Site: brandenburg
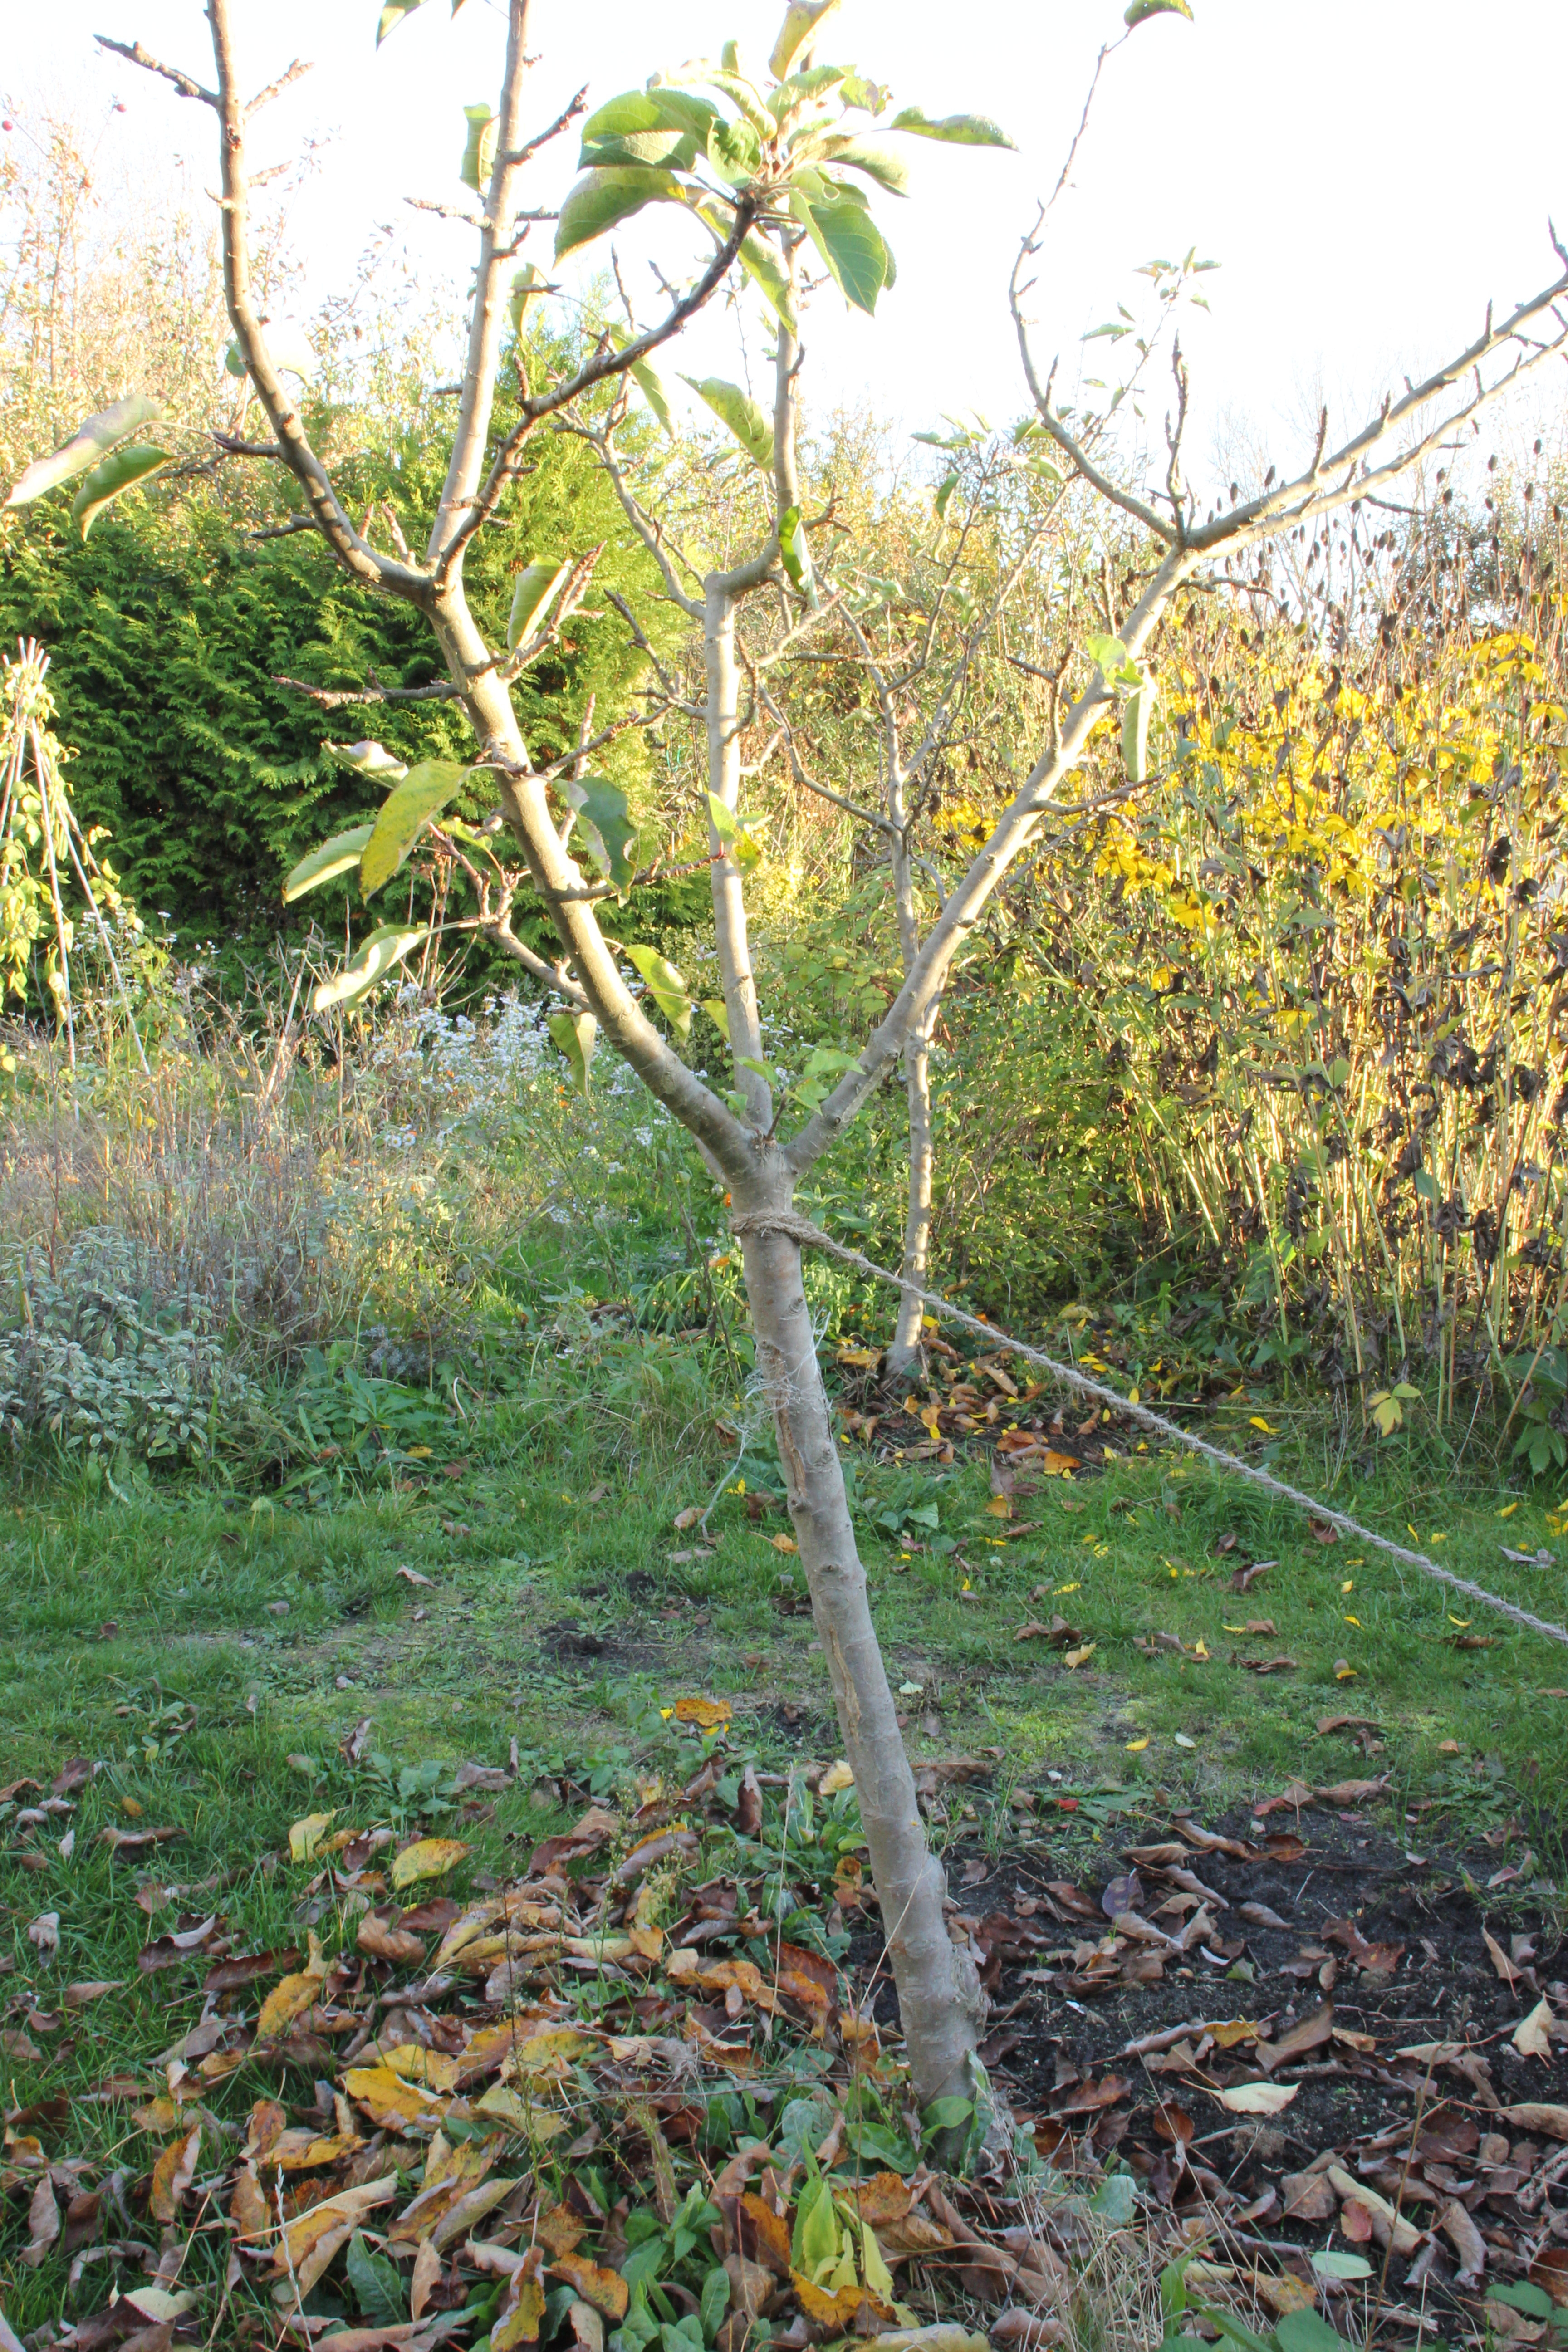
Growth stage (BBCH 91): Senescence, beginning of dormancy